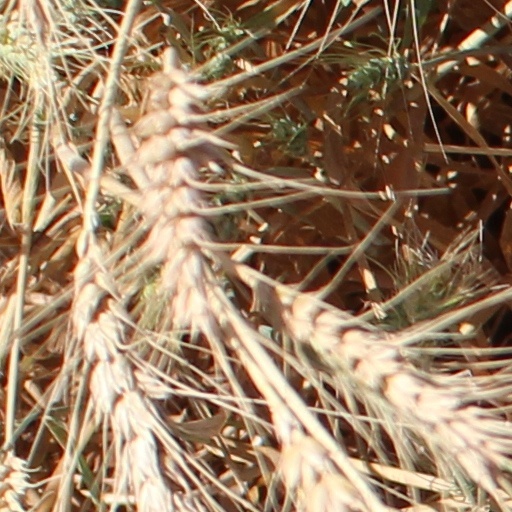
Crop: wheat